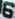
Number: 6